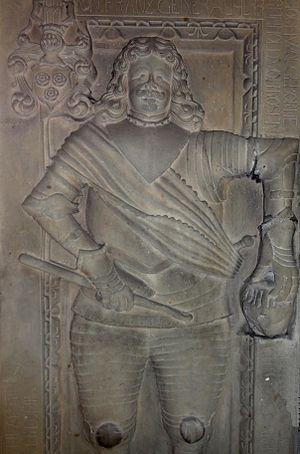
Alsace, Bas-Rhin, Église simultanée Saint-Jacques le Majeur de Dettwiller (PA00084690, IA00055620). Dalle funéraire de Reinhold de Rosen (XVIIe): This object is inscrit Monument Historique in the base Palissy, database of the French furniture patrimony of the French ministry of culture,
Dettwiller est une commune française située dans le département du Bas-Rhin, en région Grand Est.
L'église simultanée Saint-Jacques-le-Majeur est un monument historique situé à Dettwiller, dans le département français du Bas-Rhin en région Grand Est.